Neurotree

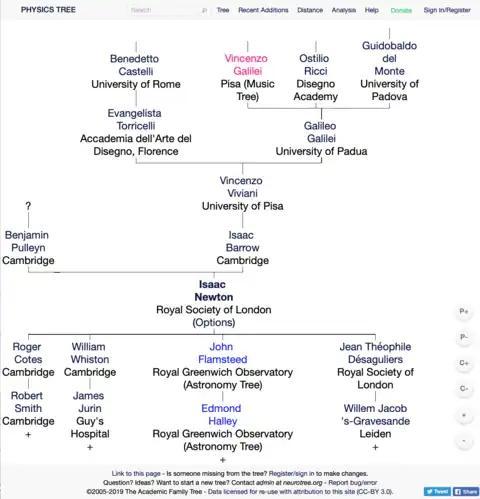
An example of part of an academic genealogy, a family tree, from Academic Family Tree (in this case from the Physics Tree), of four generations of Isaac Newton's academic ancestors and two generations of his academic descendants

The Academic Family Tree, which began as Neurotree, is an online database for academic genealogy, containing numerous "family trees" of academic disciplines. Neurotree was established in 2005 as a family tree of neuroscientists. Later that year Academic Family Tree incorporated Neurotree and family trees of other scholarly disciplines.